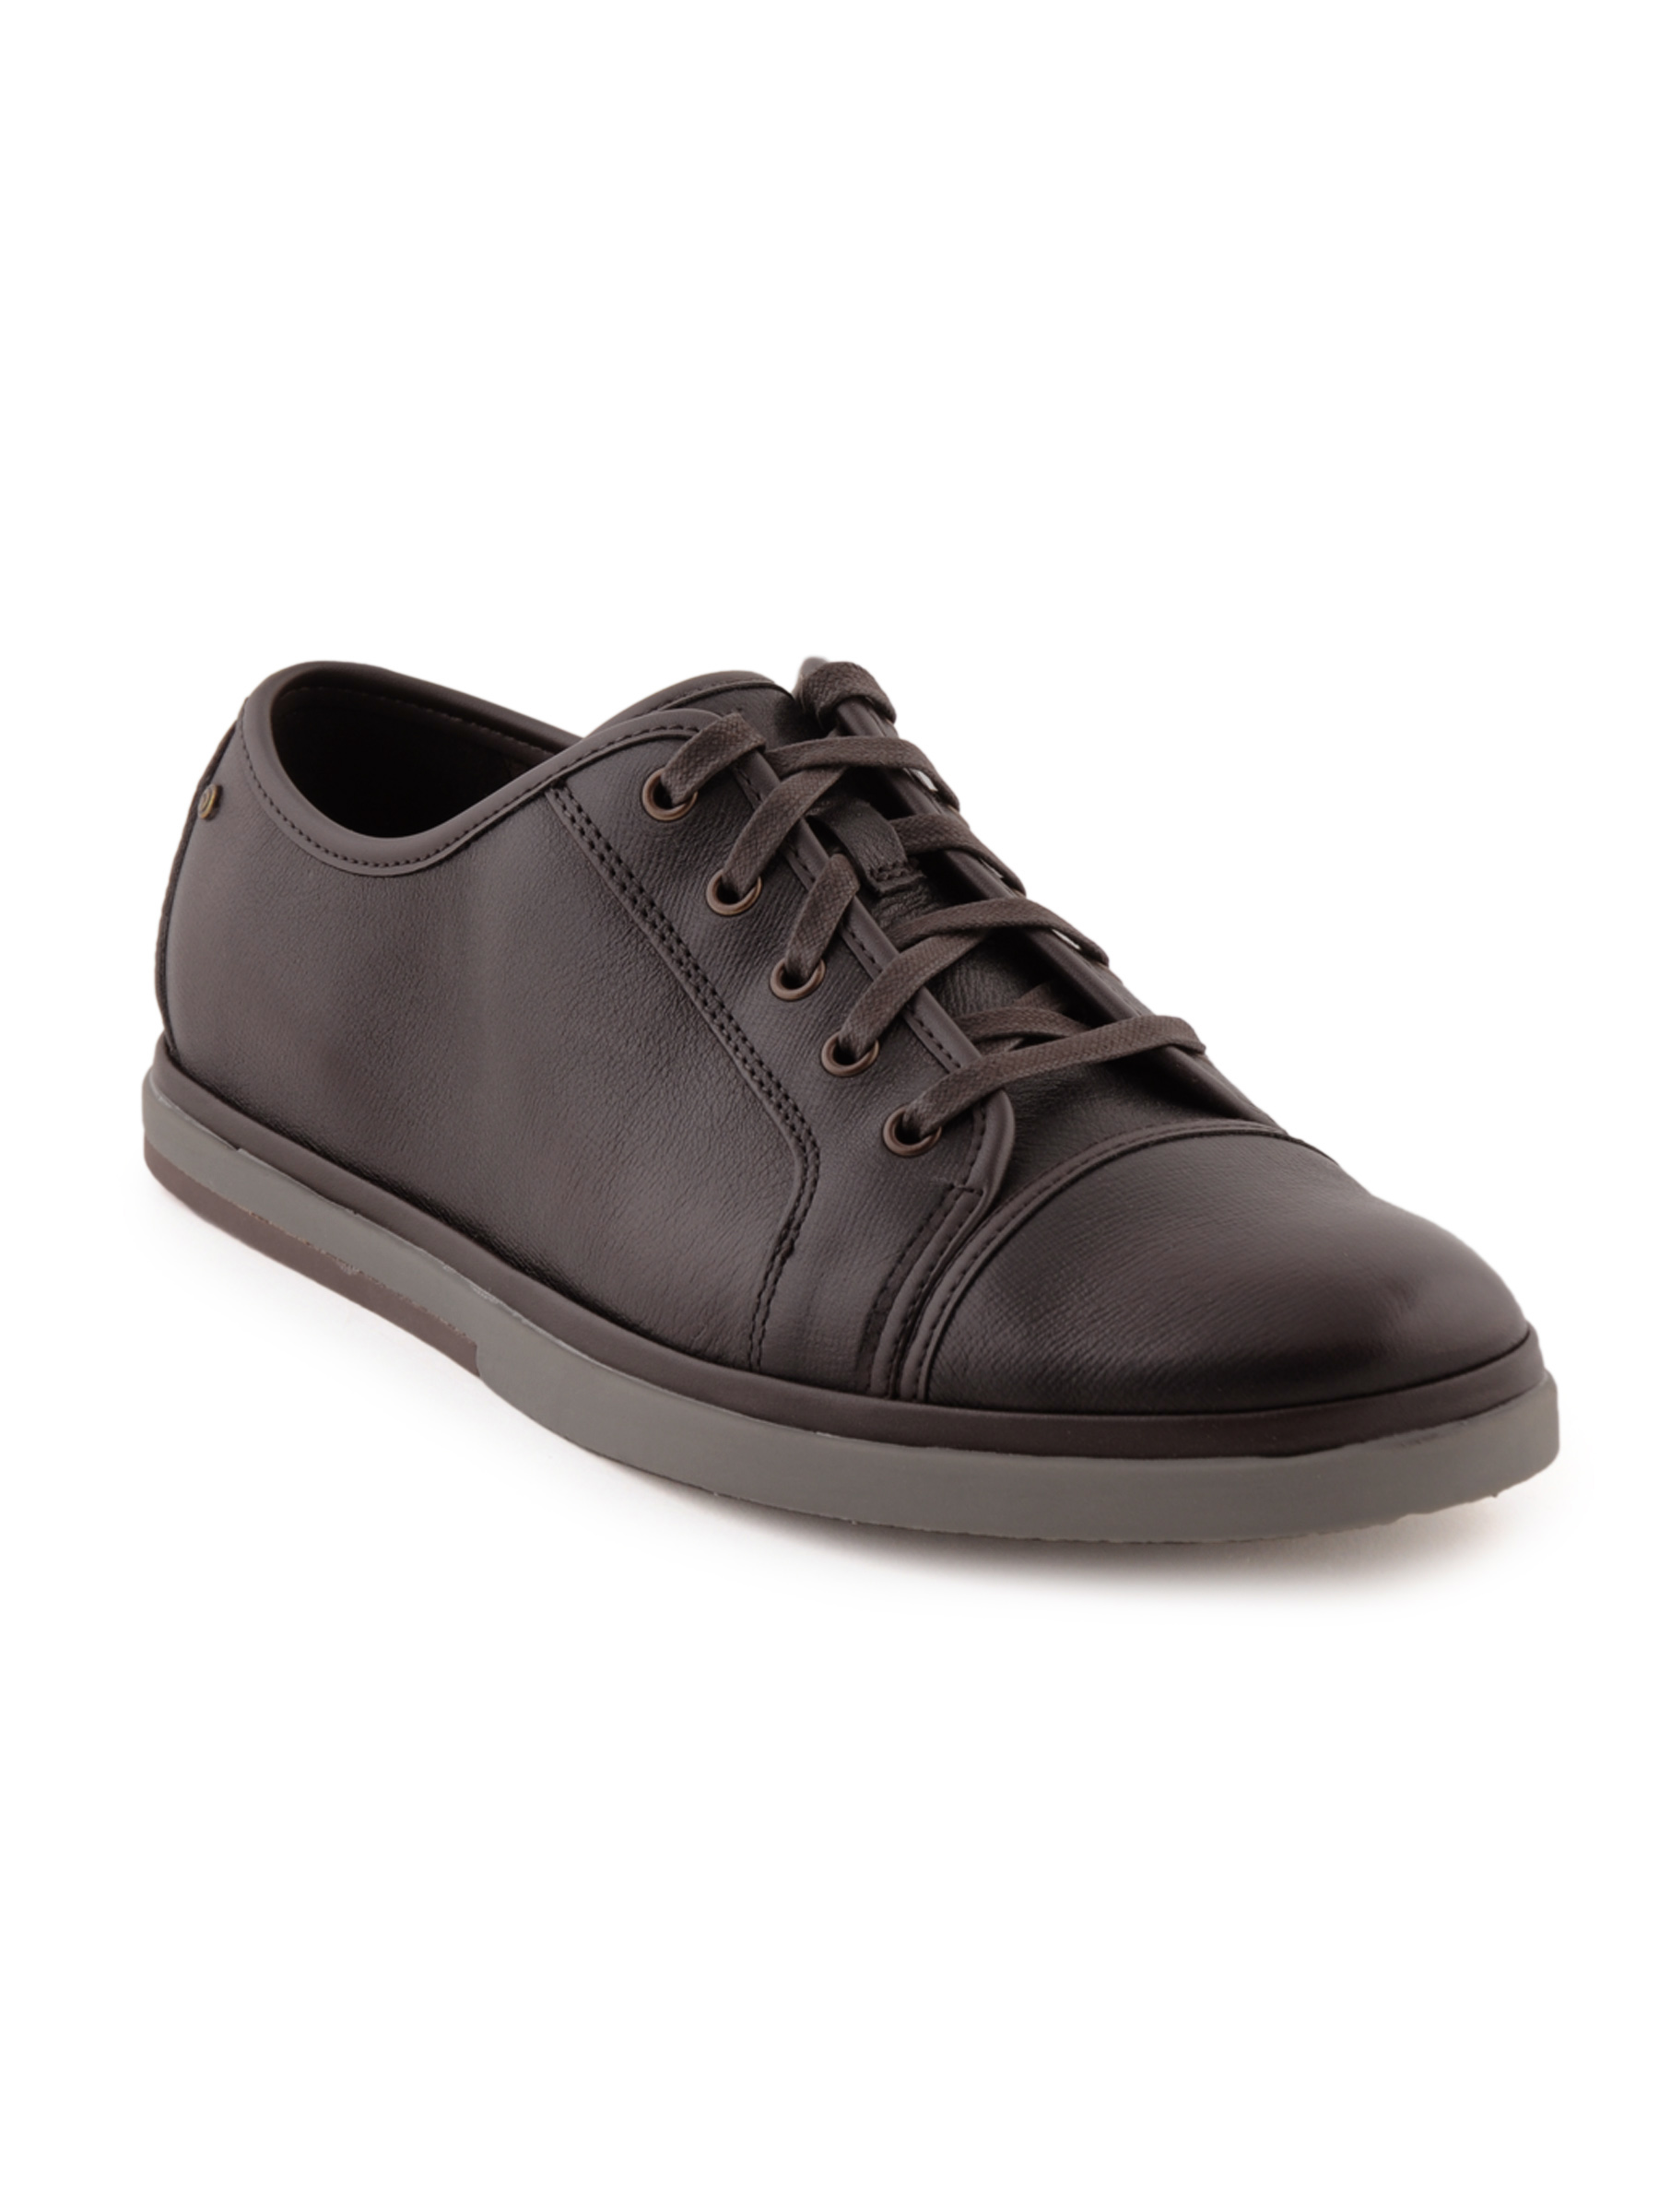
Rockport Men Utara L2T Brown Casual Shoes
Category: Footwear / Shoes / Casual Shoes
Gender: Men
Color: Brown
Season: Fall 2011
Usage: Casual